Pellagra

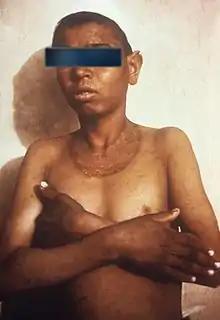
This child has the casal collar skin rash around the neck associated with pellagra.

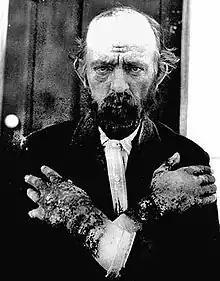
Man with pellagra with typical skin lesions

The classic symptoms of pellagra are diarrhea, dermatitis, dementia, and death ("the four Ds").